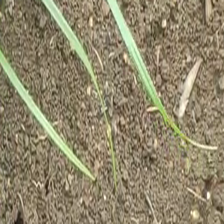
Weed species: Lavhala_(Cyperus_Rotundus)